Herman von Hebel

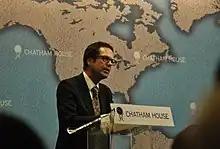

Herman von Hebel (born 22 November 1961) is a Dutch jurist who was Registrar of the International Criminal Court between 2013 and 2018.